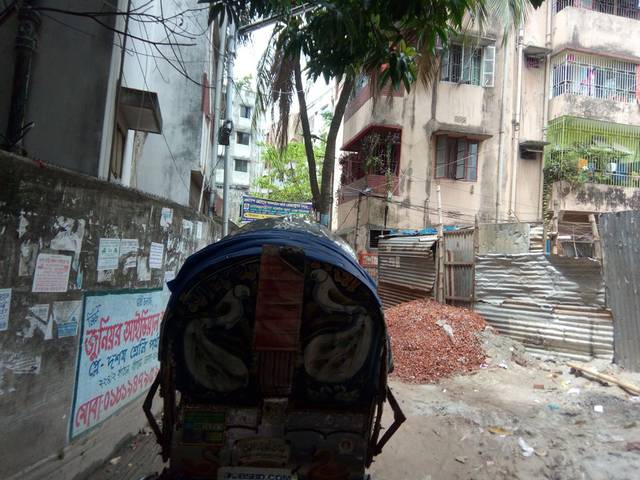
Region: Bangladesh
Coordinates: 23.749, 90.388